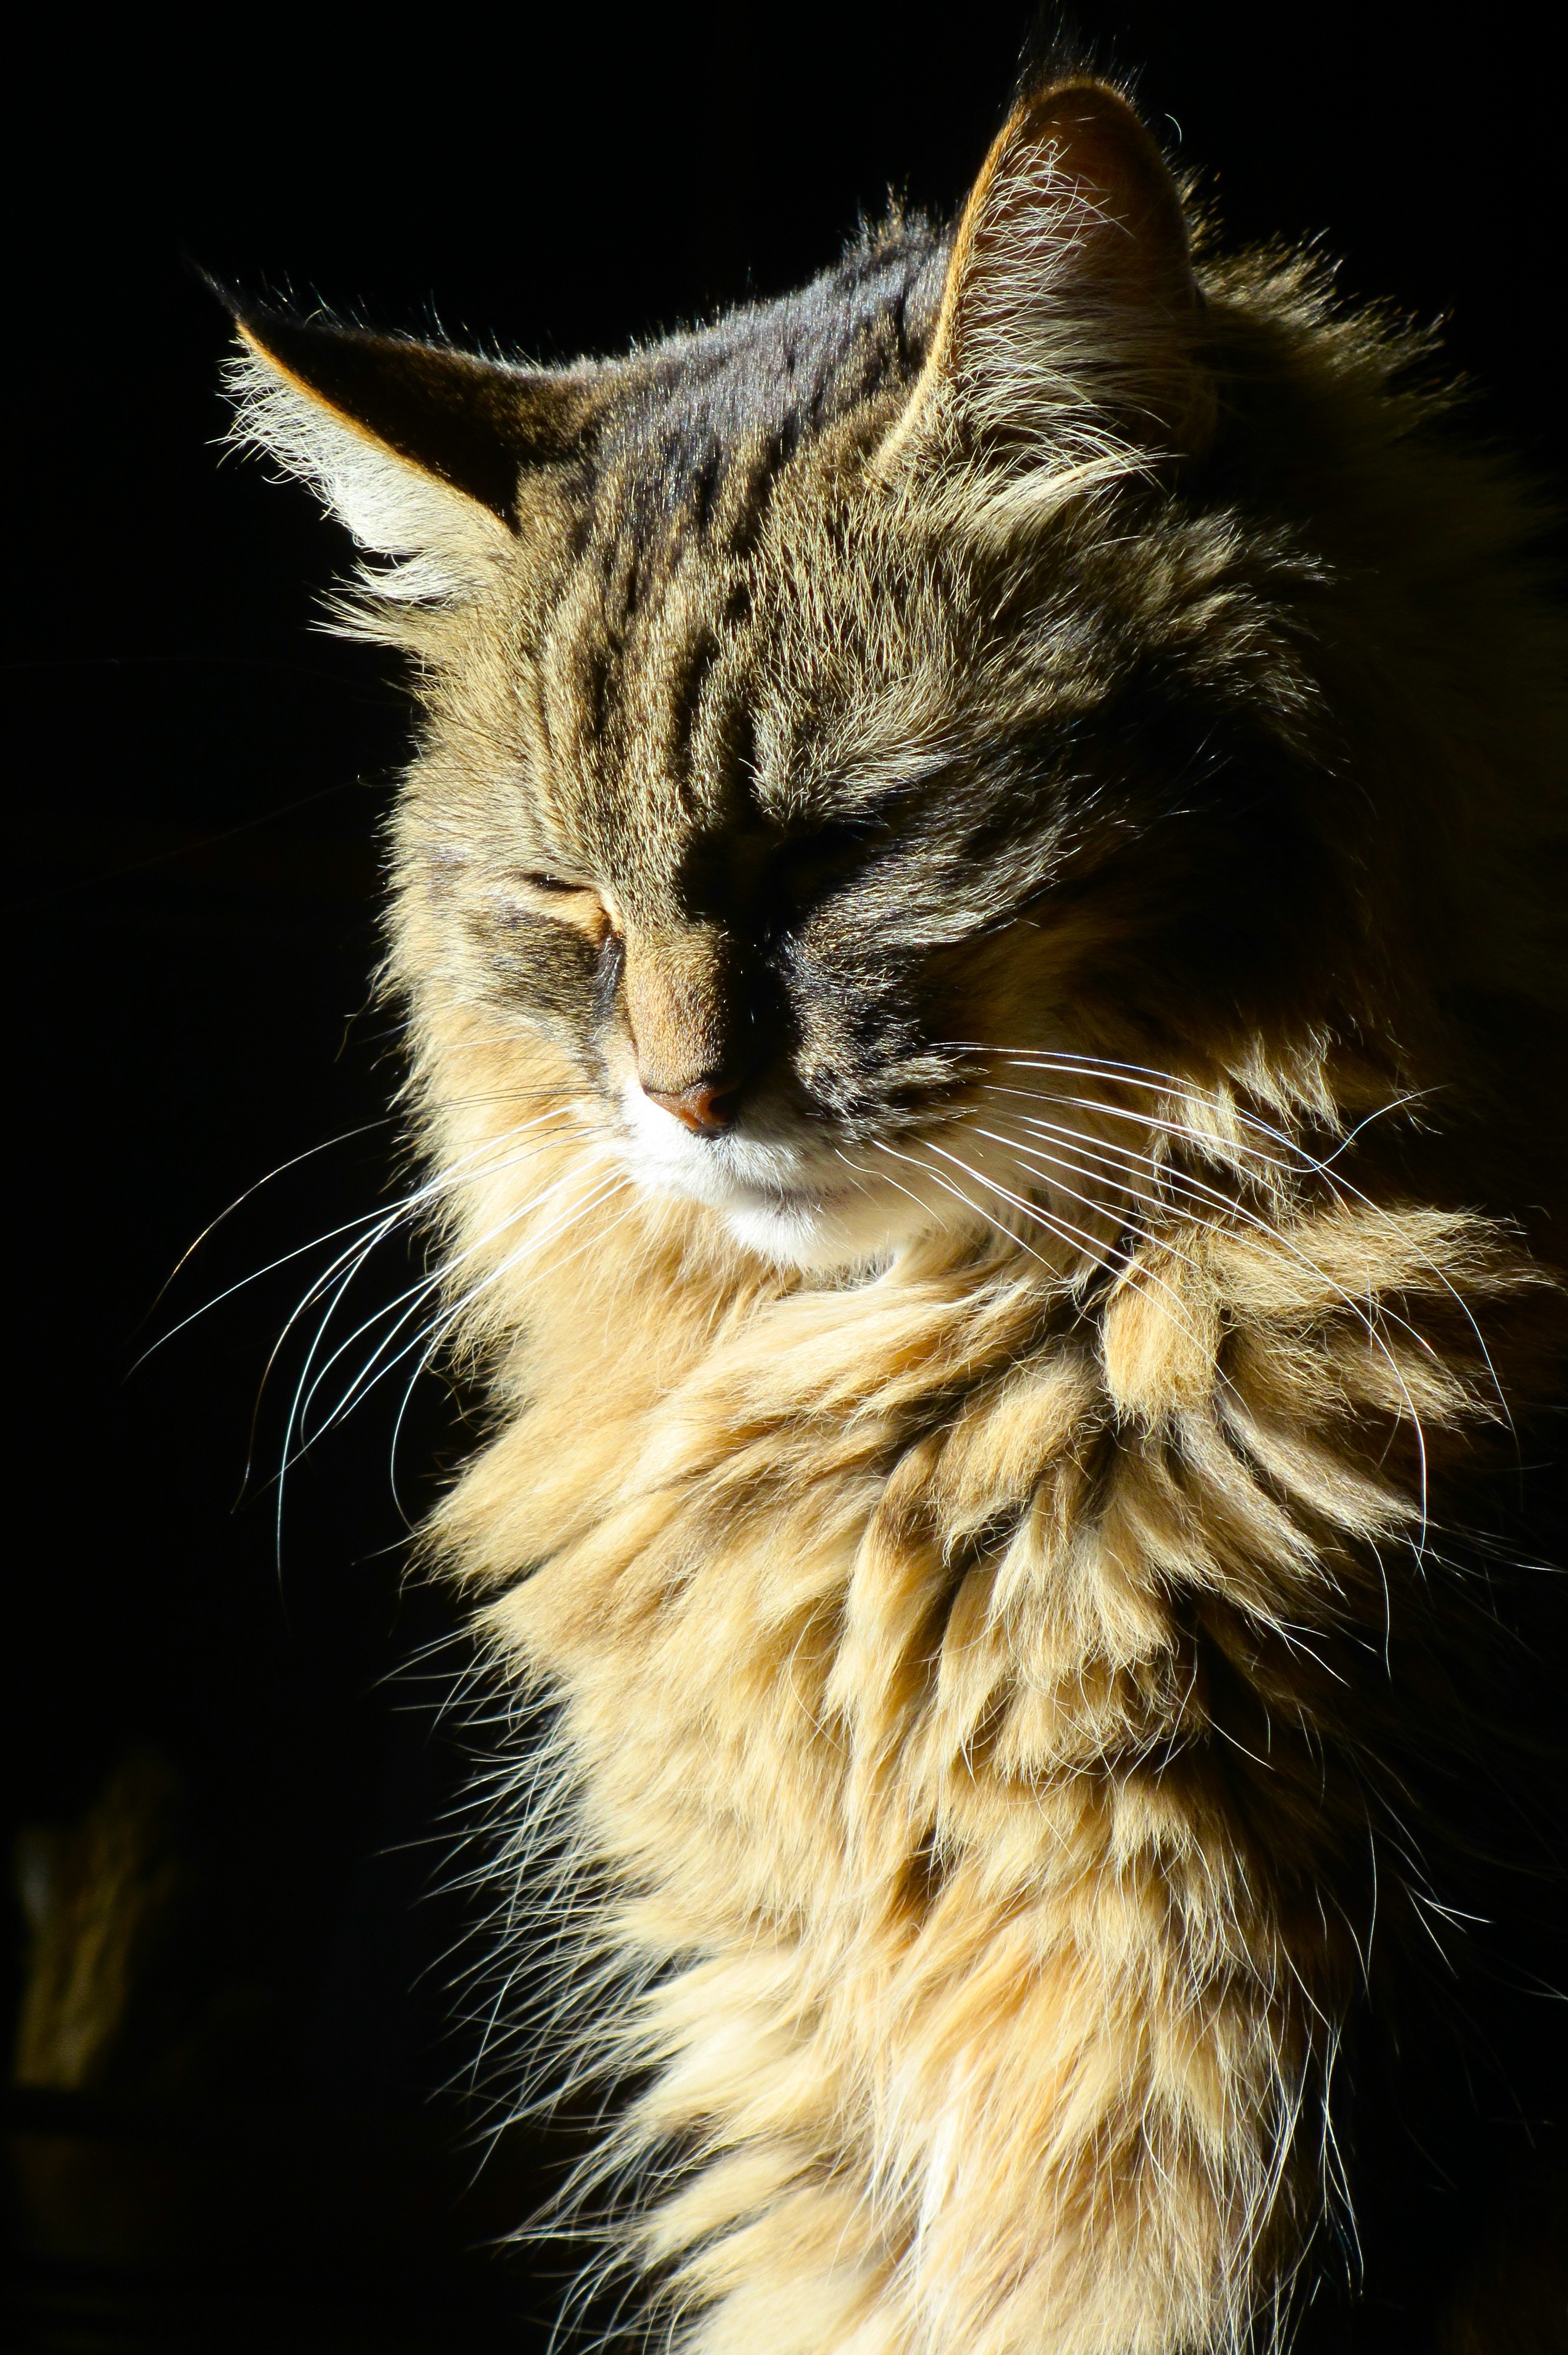
nature, sunset, sunlight, animal, cute, summer, pet, fur, portrait, cat, sleeping, feline, tabby, mammal, fauna, close up, eyes closed, face, nose, whiskers, relaxation, bright, head, vertebrate, domestic, maine coon, black background, tabby cat, long haired, norwegian forest cat, european shorthair, wild cat, cat in the sun, small to medium sized cats, cat like mammal